2003 United States Grand Prix

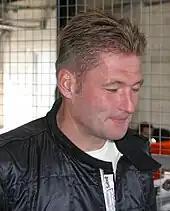
Jos Verstappen "(pictured in 2005)" was the only driver not to record a lap in the first qualifying session.

There were two one-hour qualifying sessions on both Friday and Saturday afternoons. The World Drivers' Championship standings determined the running order for the first session (first to last), with the second reversed (slowest to quickest). In each session, each driver recorded one timed lap with no other cars on track, and the starting order was set by the quickest laps in the second session. The circuit was entirely dry, with all tyre rubber removed after the rain shower in the first practice session. Rain began to fall on IMS halfway through the first qualifying session and intensified, prompting drivers to be cautious; the FIA allowed extreme rain tyres to be used for the rest of qualifying. Michelin-shod cars were more competitive in the session than Bridgestone-shod cars because their new front tyres performed better in cooler temperatures. Trulli, who was fastest in the infield section, took provisional pole position with a lap of 1:09.566 with Barrichello 0.269 seconds slower in second. Webber was unaffected by the rain and pished hard to go third. Ralf Schumacher was fourth after braking too late for the first corner due to understeer. Montoya, fifth, braked too soon for some turns, losing time. Coulthard, sixth, went sideways through turn 13 before starting his lap. Alonso was hampered by understeer that was better dealt with on a low fuel load and was seventh. Michael Schumacher ran wide at the exit of turn one and took eighth. Räikkönen, ninth, lost control of his car early in his lap, while Button, tenth, was the last driver unaffected by the rain. Da Matta was the faster Toyota in 11th, ahead of Fisichella's Jordan in 12th due to the circuit being slightly wet on the latter's lap. Frentzen finished 13th on dry tyres after much of the track got wet halfway through his lap. Panis, 14th, saw the rain get heavier on his lap. The change in conditions caught out Sauber's Nick Heidfeld and BAR's Jacques Villeneuve, who came 15th and 16th, respectively. Firman's team, 17th, put extreme rain tyres on his car. Wilson was 18th, ahead of Minardi's Nicolas Kiesa, who came 19th in his first wet Formula One session. Kiesa's teammate Jos Verstappen was the only driver to not set a lap time due to a traction control system interface issue between the electronic control unit and the engine. Minardi called Verstappen into the pit lane to abandon his qualifying lap.